Finnair

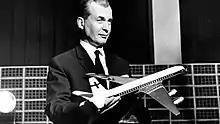
Gunnar Korhonen, CEO of Finnair from 1960 to 1987

Finnair received its first wide-body aircraft in 1975, two DC-10-30 planes. The first of these arrived on 4 February 1975 and entered service on 14 February 1975, flying between Helsinki and New York, later between Helsinki and Las Palmas.